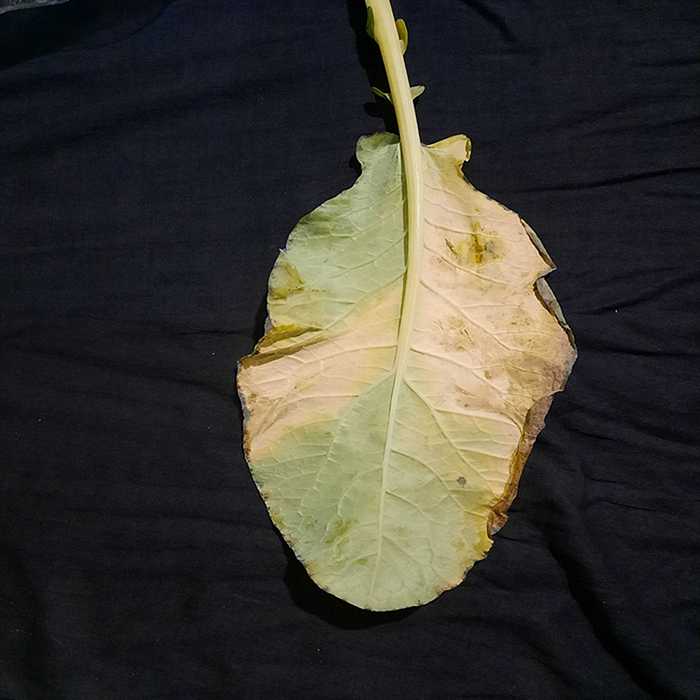
Plant: Cauliflower
Label: Black Rot